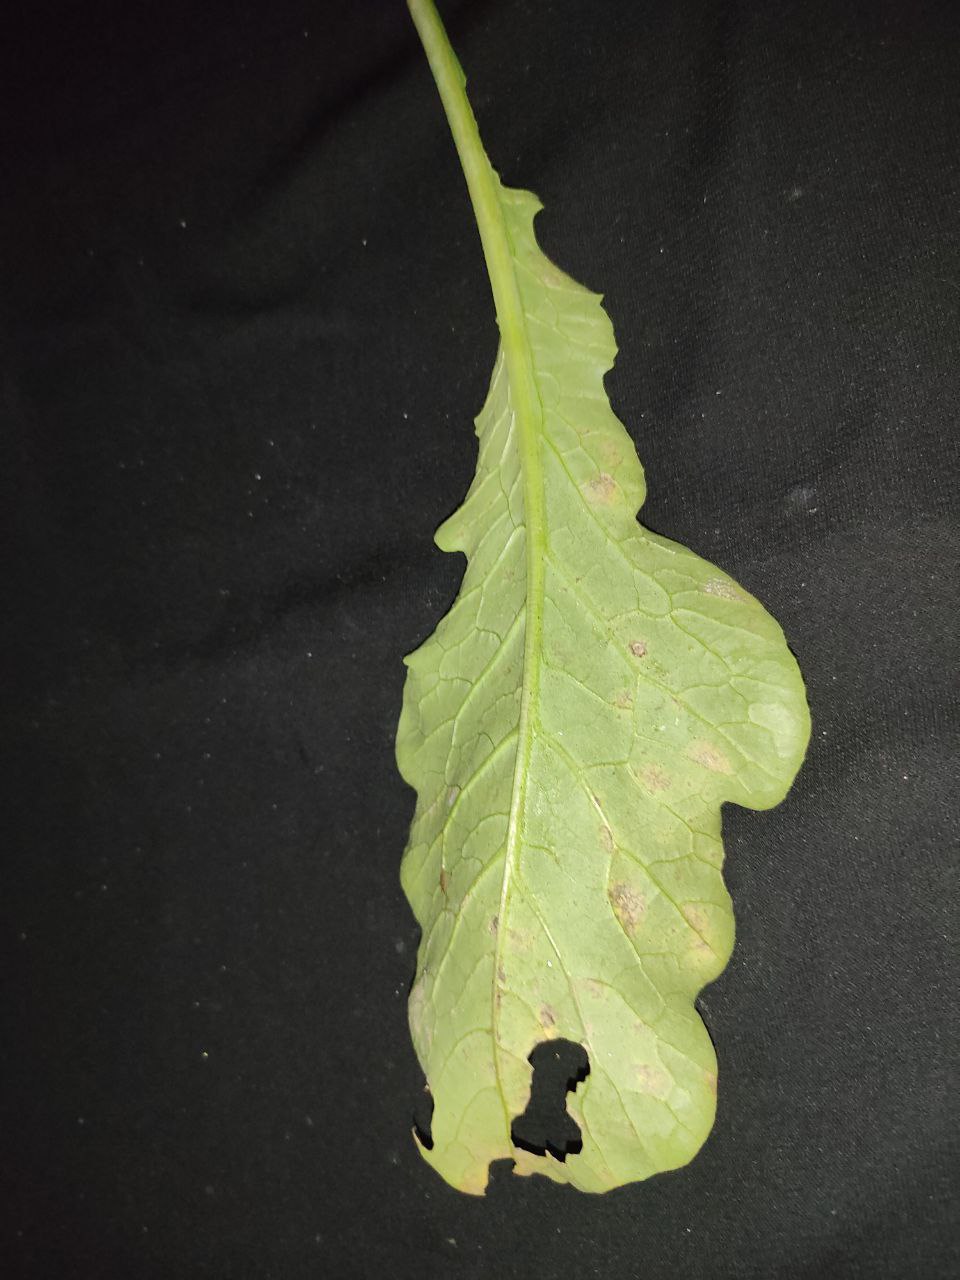
Label: Downey mildew